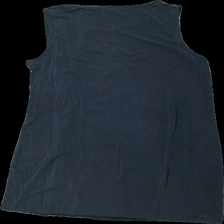
View: back
Type: Dress
Category: Ladies
Brand: Lindex
Colors: Blue
Material: 75% viskos 25% polyester
Pattern: Other
Cut: C-collar
Size: L
Season: All
Damage: ojämn/lösa trådar
Damage location: bottom center
Price range: <50
Recommended usage: Export
Description: klänning med volang